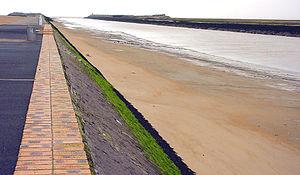
Estuaire endigué de l'Aa, près de la centrale nucléaire de Gravelines. Zone très chassée pour son gibier d'eau abondant et pour partie classée en réserve naturelle nationale (Réserve de Oye-Plage), d'importance européenne.
L'Aa est un fleuve côtier français du nord de la France, dans la région Hauts-de-France, qui se jette dans la mer du Nord, pour partie canalisé qui traverse les villes de Saint-Omer et Gravelines, et est très proche de la Manche. C'est un fleuve très connu des amateurs de mots croisés.